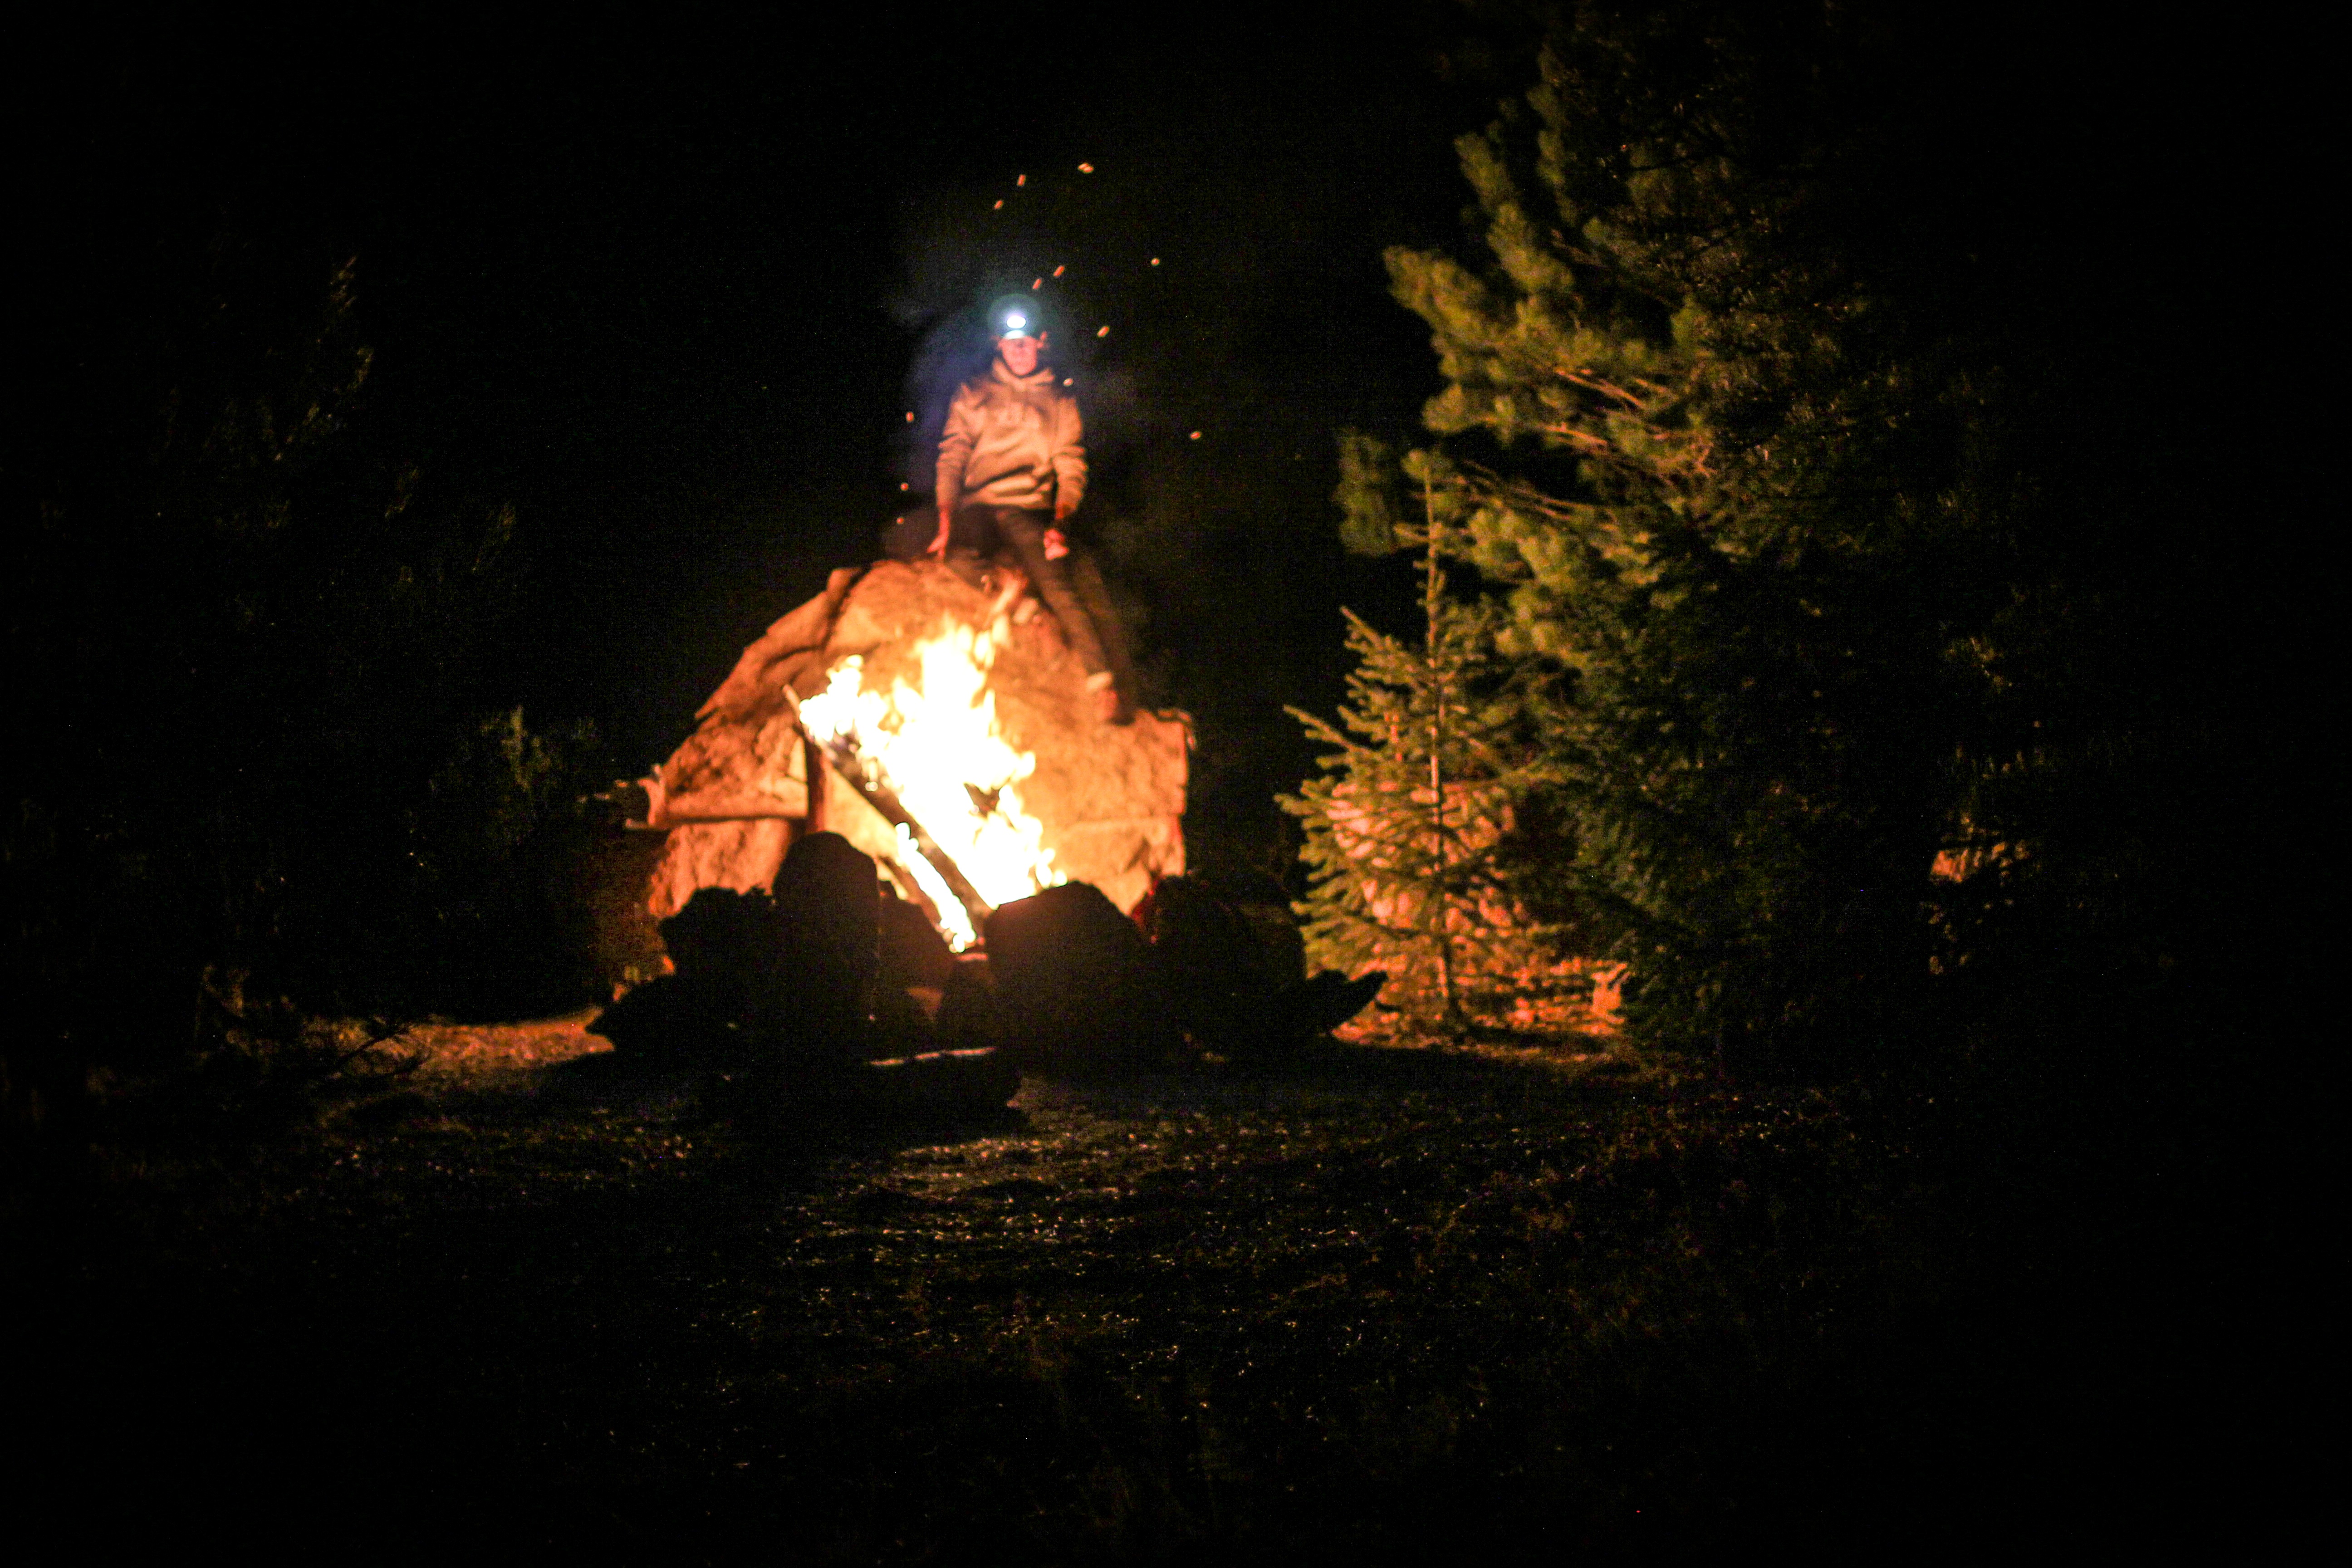
light, night, fire, darkness, campfire, bonfire